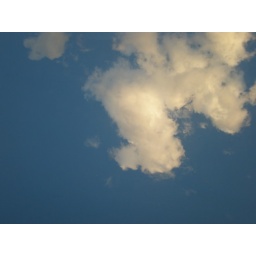
I took a load of random pictures of the sky in the car today.